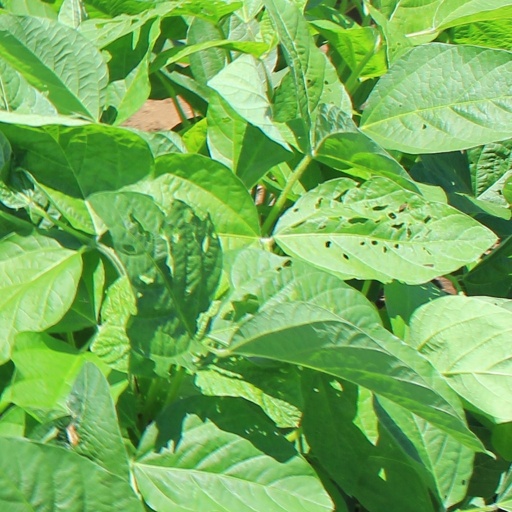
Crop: soybean